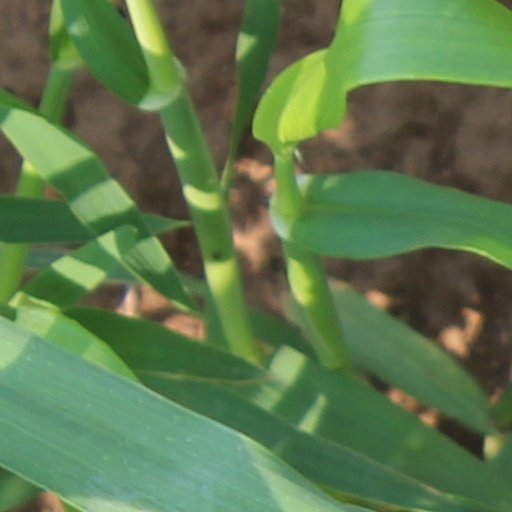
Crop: wheat